Describe the emotion expressed in this image:  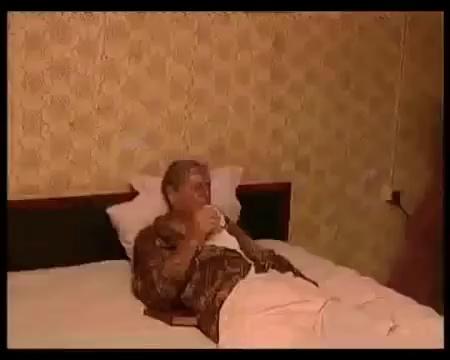
This person displays Fear, valence and arousal with high intensity.